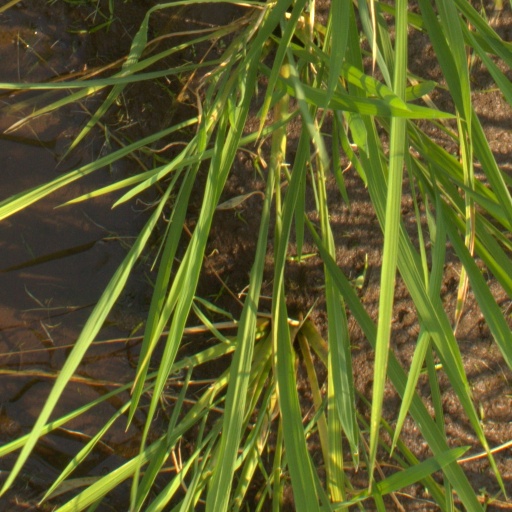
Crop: rice